2019 World Athletics Championships – Men's 100 metres

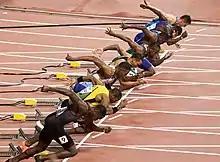
100m final men

The men's 100 metres at the 2019 World Athletics Championships was held at the Khalifa International Stadium in Doha on 27 to 28 September 2019.